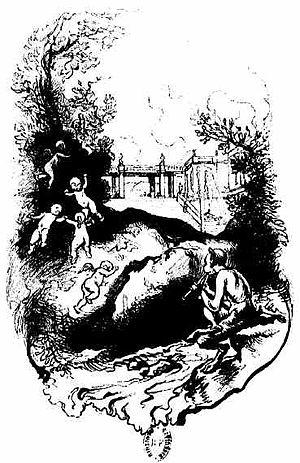
Fêtes Galantes